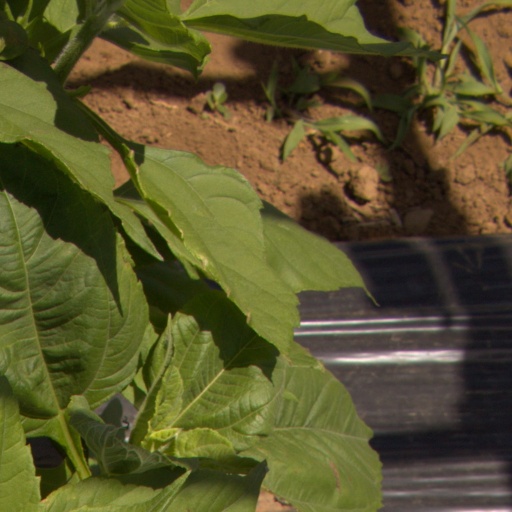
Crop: Jerusalem artichoke